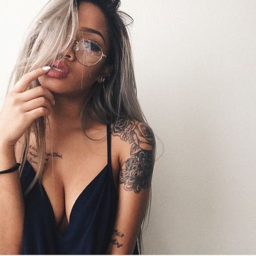
most popular tags for this image include : girl , tattoos , beauty , glasses and tattoo